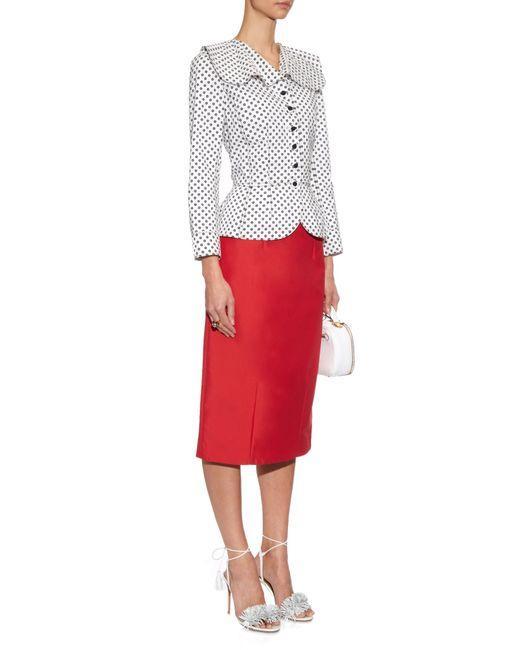
Schwarzes und weißes Langarm-Flappy-Shirt mit rotem mittelgroßem Rock